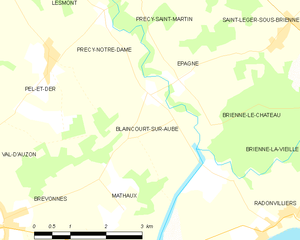
Carte des communes françaises: Blaincourt-sur-Aube